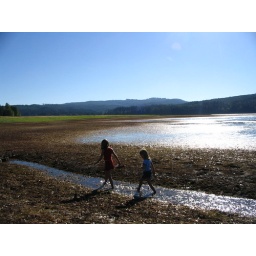
Two of my girls walking in Cottage Grove Lake. It is super low this summer.